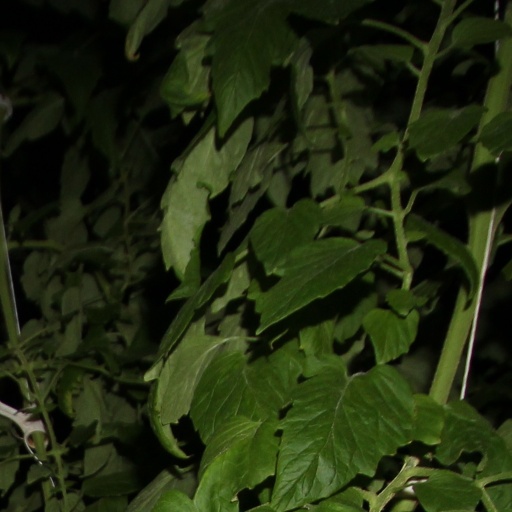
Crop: tomato